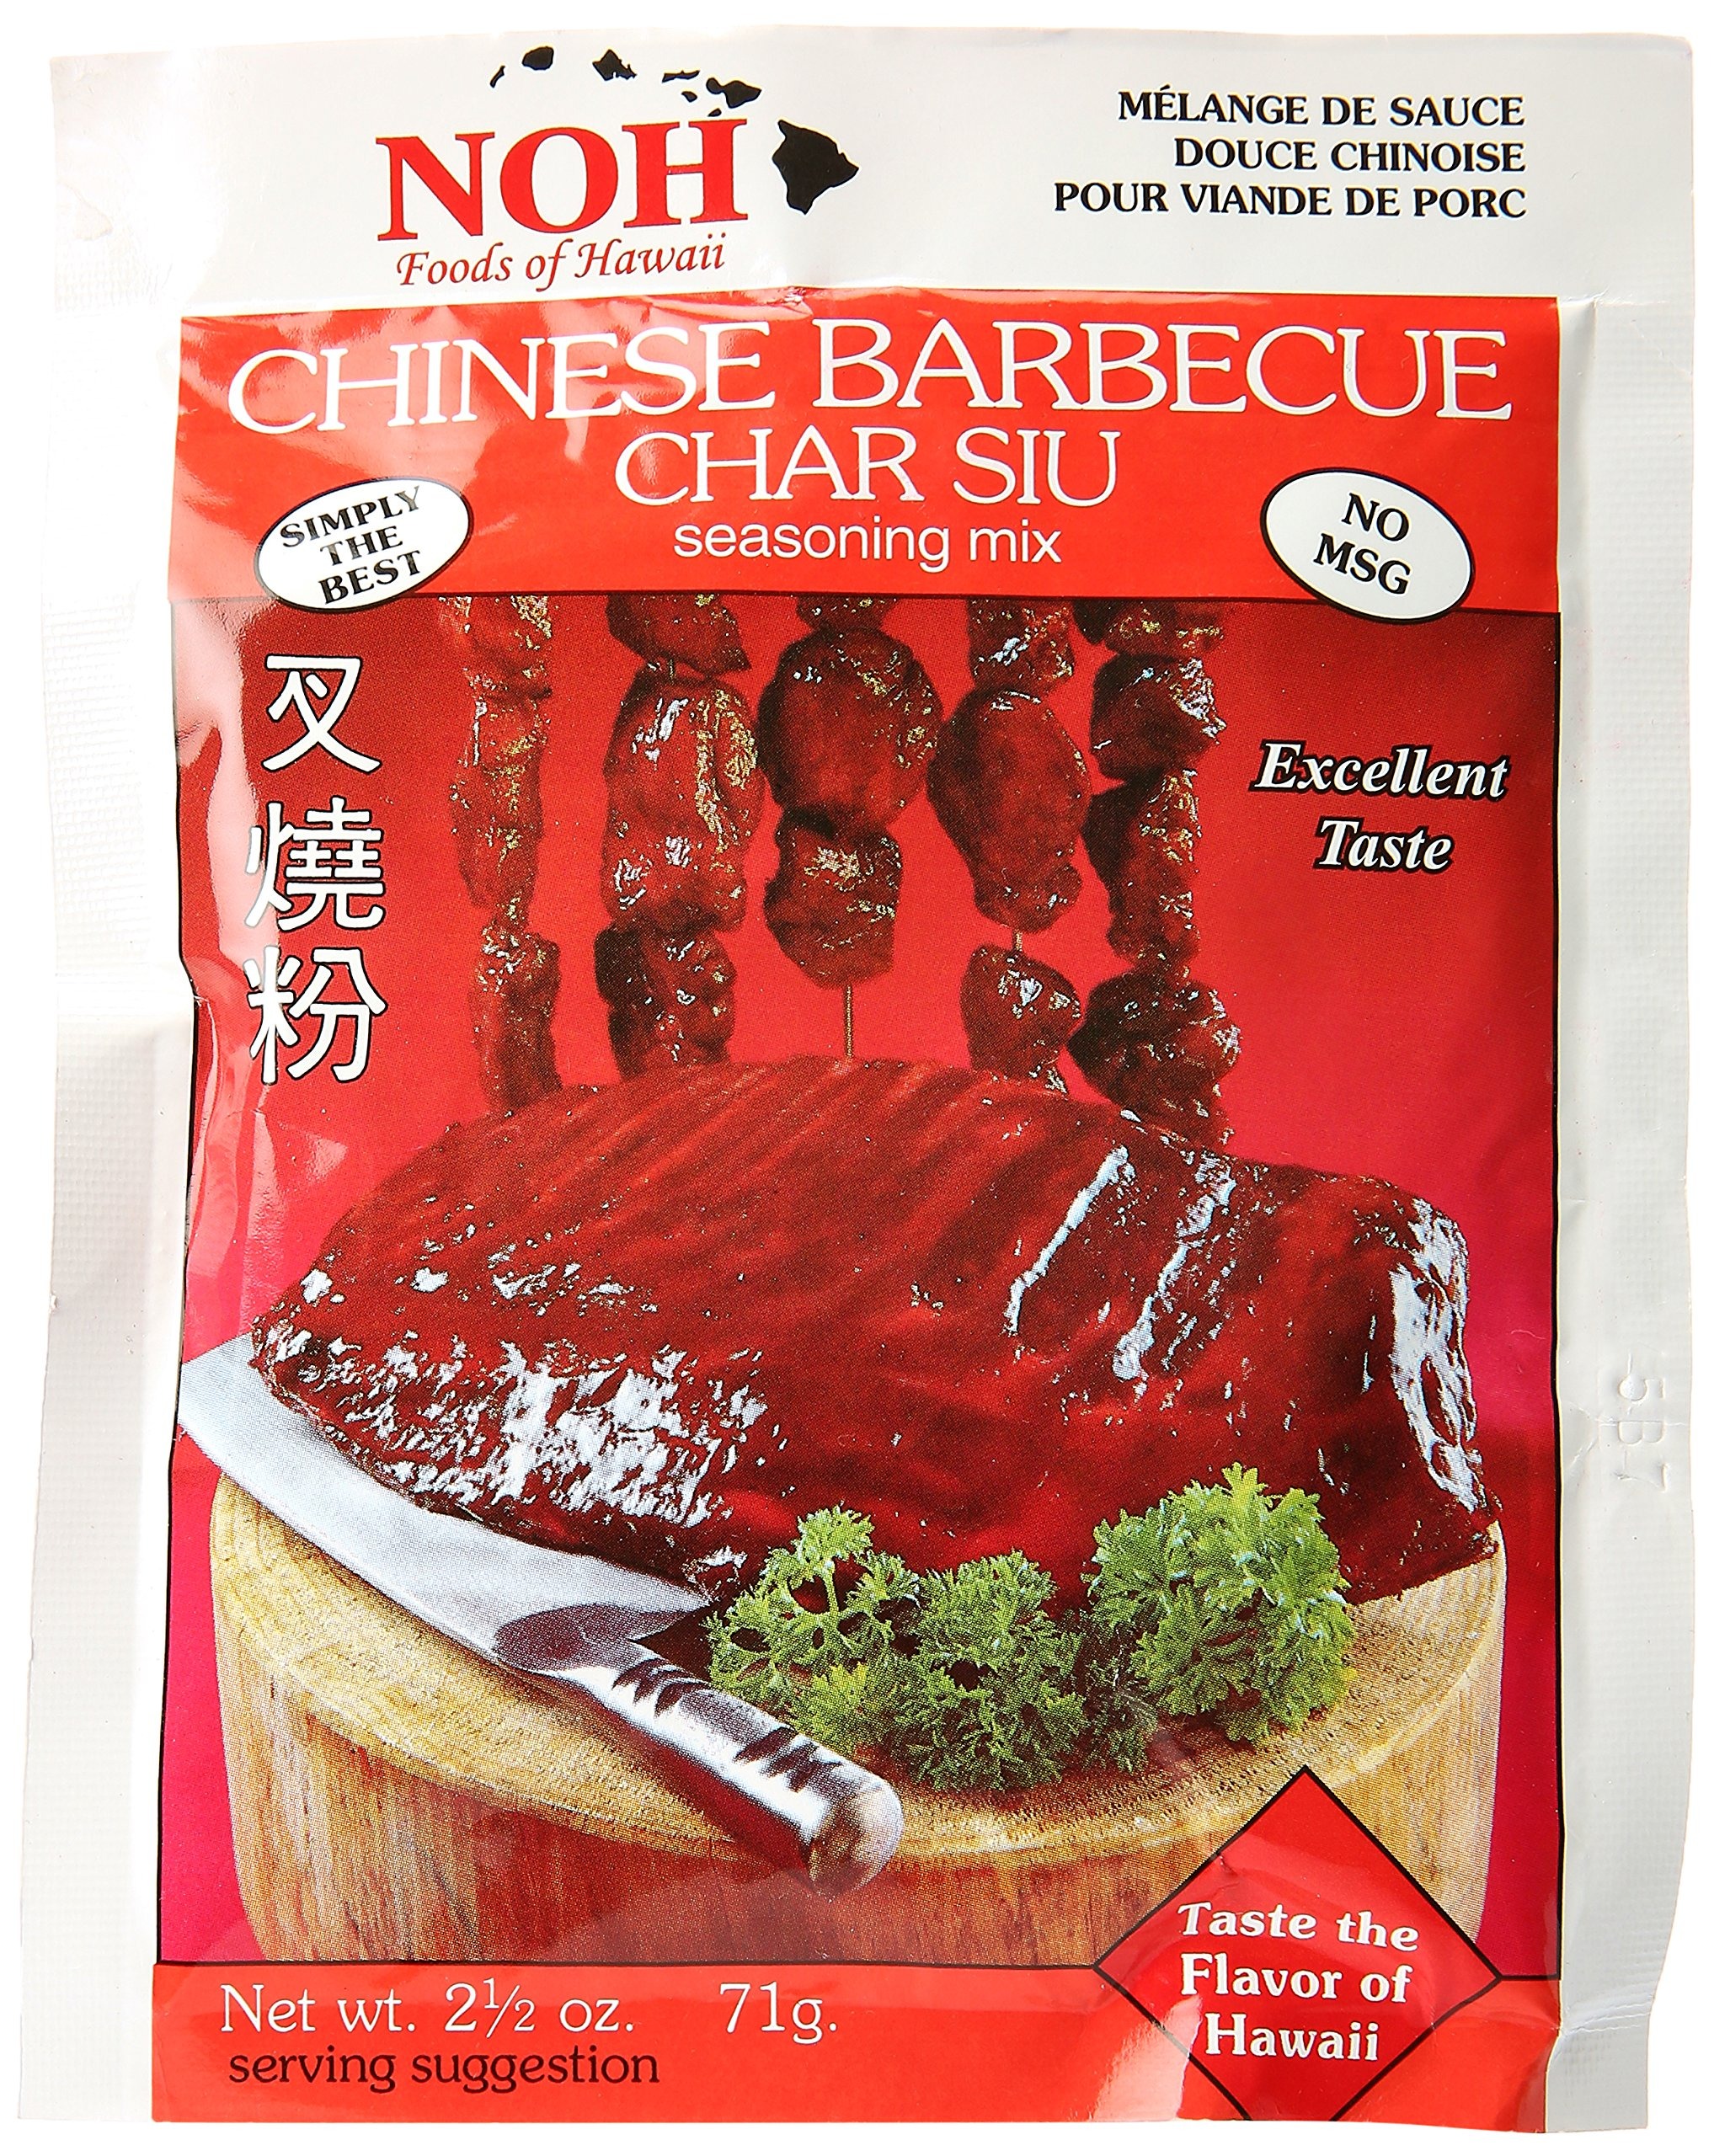
Item Name: NOH Chinese BBQ Char Siu Seasoning
Bullet Point 1: Support Local Market
Bullet Point 2: The Perfect Choice
Bullet Point 3: Authentic and Delicious
Bullet Point 4: Fantastic Flavor
Bullet Point 5: Enjoy!
Product Description: Barbecue Seasonings
Value: 2.5
Unit: Ounce

Price: 2.495